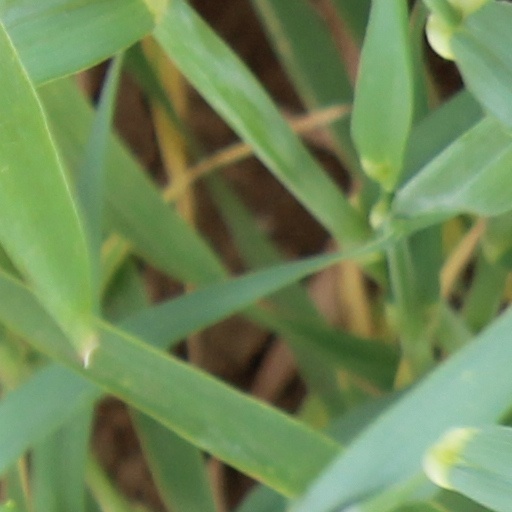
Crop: wheat